Lockheed D-21

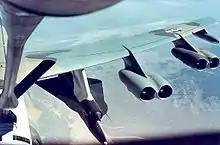

Following the accident, Johnson suggested launching the D-21 from the Boeing B-52 Stratofortress bomber and adding a solid rocket booster to get it up to speed. The drone was modified by adding attachment points on its spine to mate with the carrying pylon on the B-52 and its belly attachment points were adapted to accommodate the rocket booster necessary to increase its speed and allow its ramjet to operate. Its vertical stabilizer was increased in size by approximately 20%. The modified drone version was designated "D-21B" (there was no "D-21A"). Two B-52Hs were modified to carry two drones each by means of two large underwing pylons that replaced the smaller pylons used for the AGM-28 Hound Dog cruise missiles. The tail gunner's and electronic warfare officer's stations were replaced with two launch control stations. Command and telemetry systems were added, and high-speed cameras were installed to track the drones as they separated from the pylons. The launch control officer on the B-52H could communicate with the D-21B and could make it self-destruct.